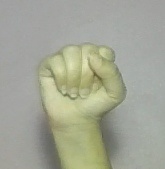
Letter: saad